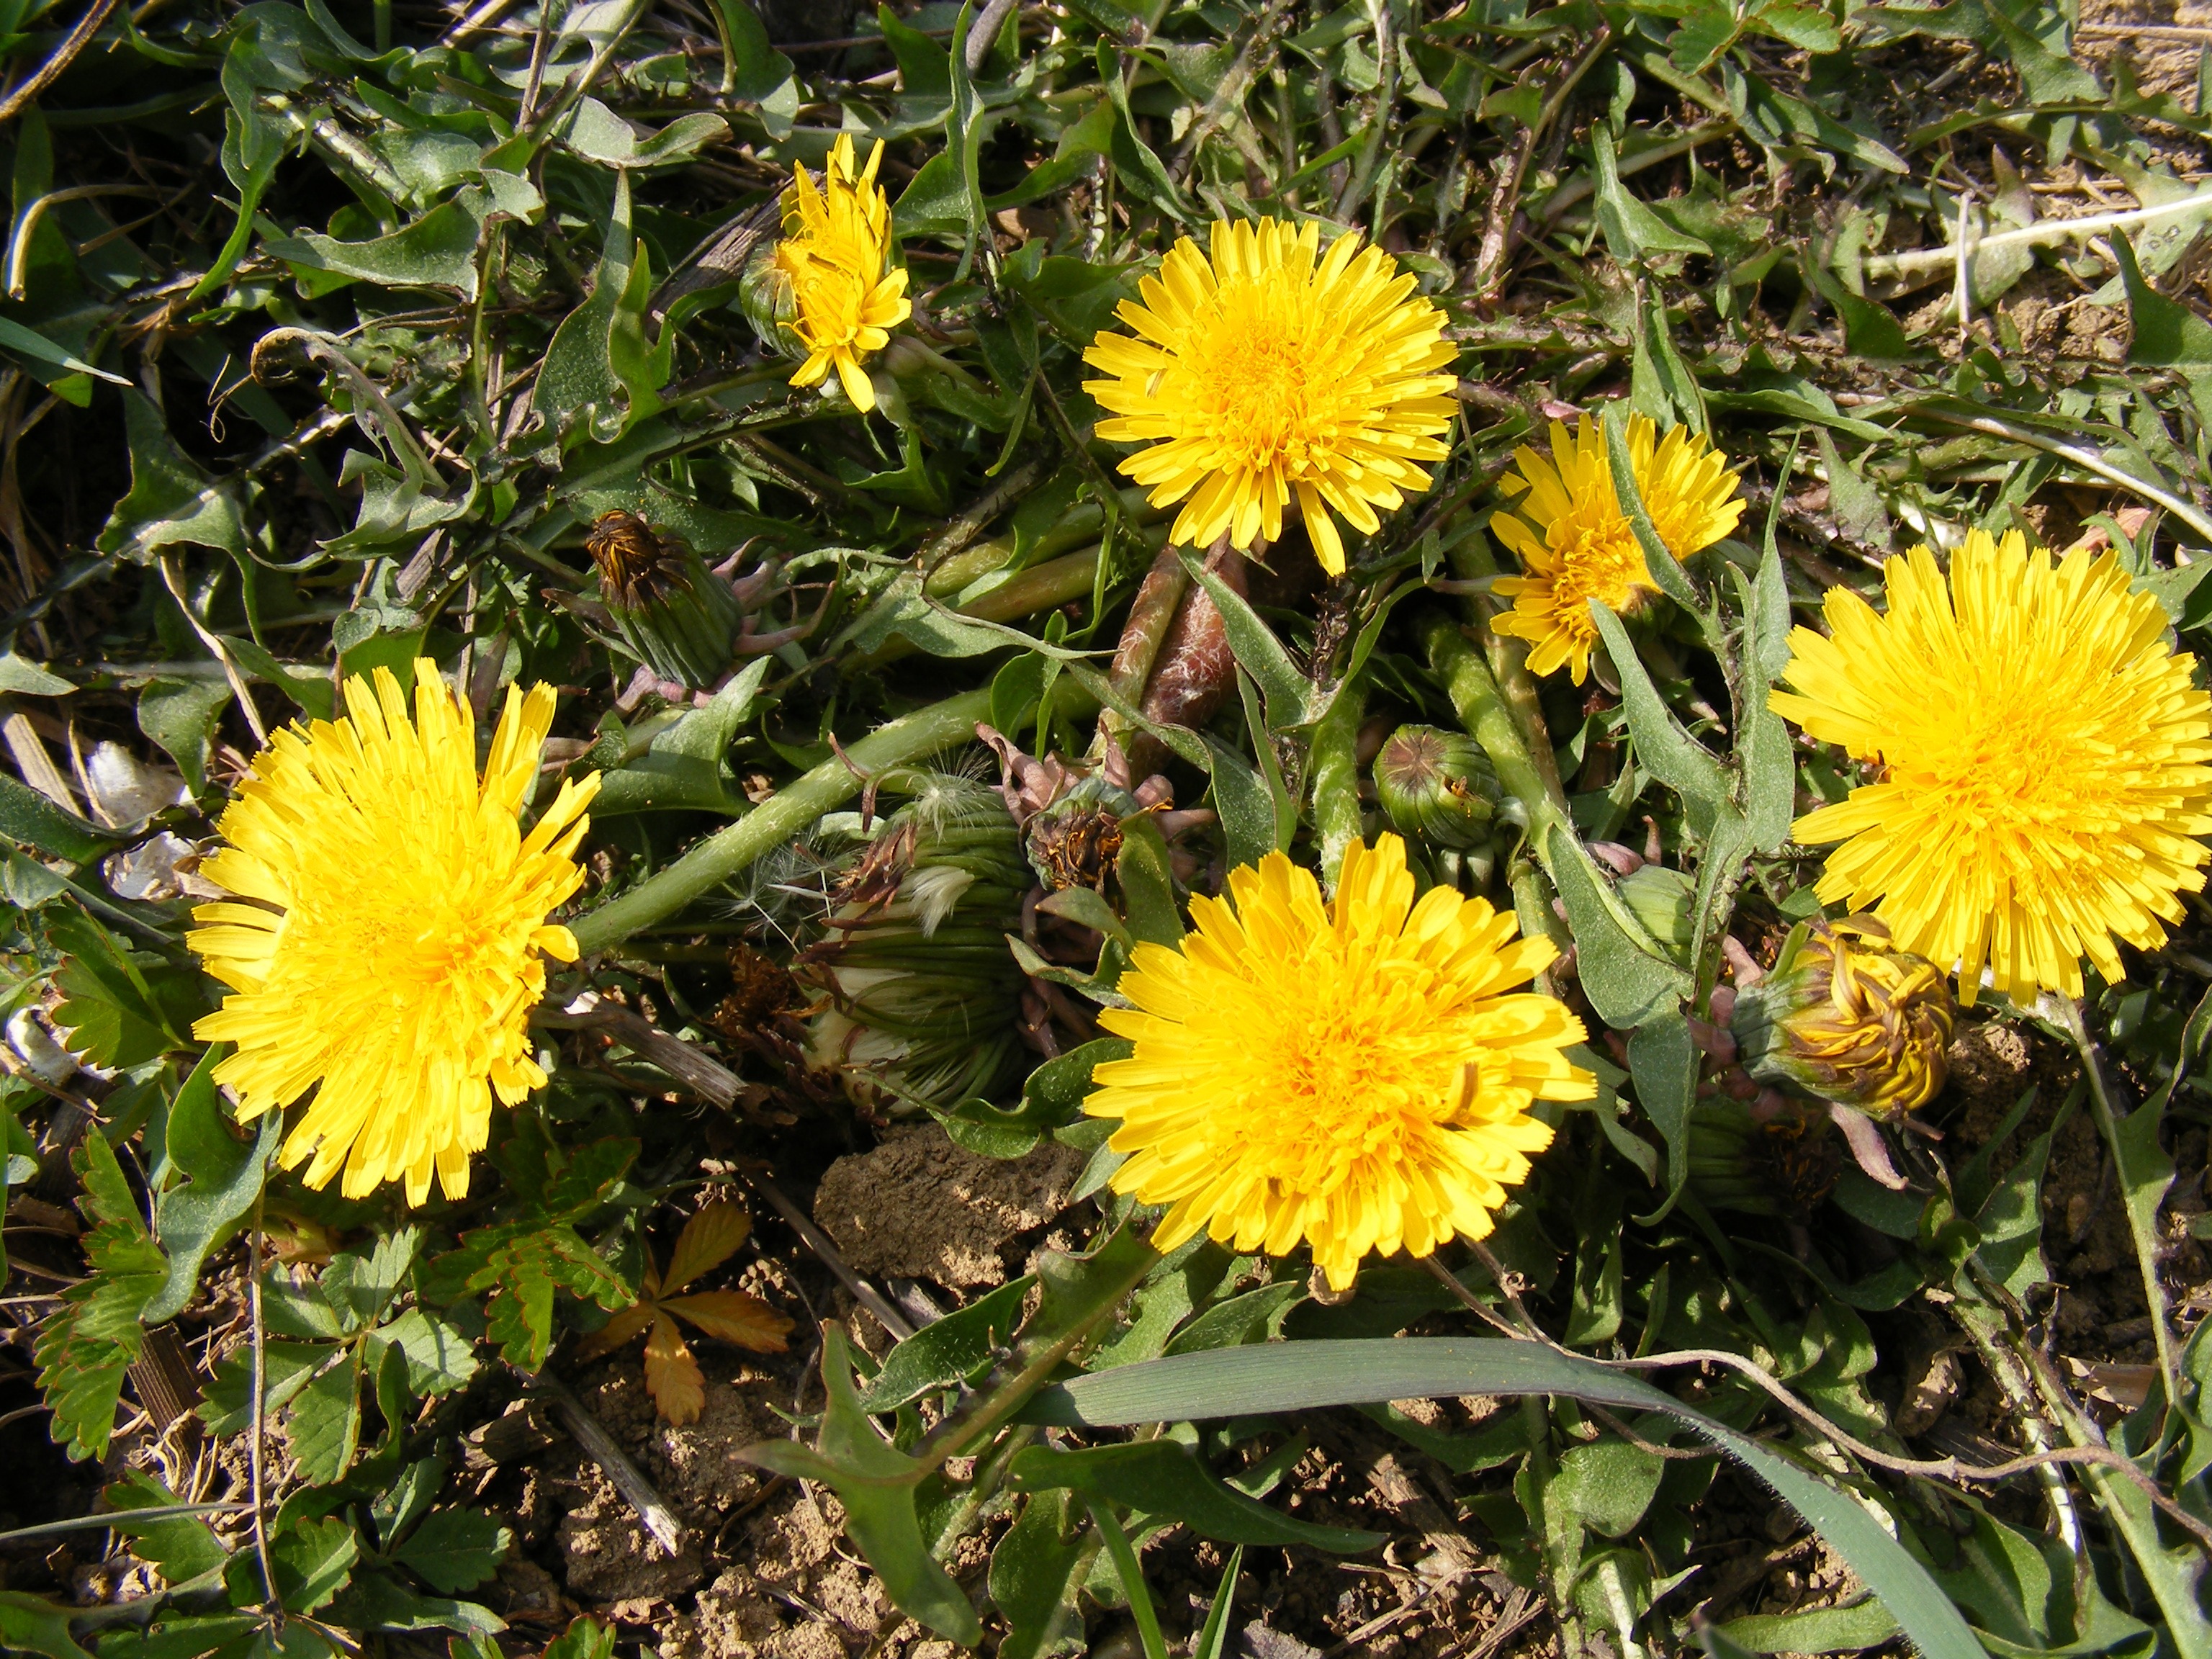
nature, plant, dandelion, flower, herb, botany, yellow, flora, wildflower, flowers, taraxacum, gardens, flowering plant, daisy family, calendula, officinale, annual plant, land plant, flatweed, blanket flowers, sow thistles, hawkbit